Jack Sisco

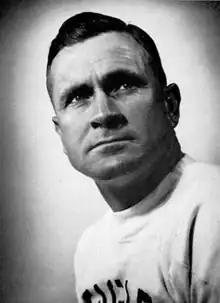
Sisco pictured in "The Yucca 1940", North Texas State Teachers yearbook

Robert Dickey "Jack" Sisco (November 2, 1904 – December 18, 1983) was an American football player, coach, and official. He served as head football coach at the University of North Texas from 1929 to 1941. With a record of 74–37–10, Sisco is the second winningest coach in school history, behind Odus Mitchell. His teams won seven conference championships and tied for three others.